Nogent-sur-Seine

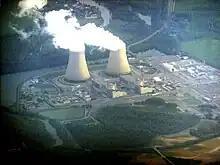
Nogent Nuclear Power Plant from the air, 2012

Sculptor Camille Claudel lived in Nogent-sur-Seine with her family from 1876 to 1879.